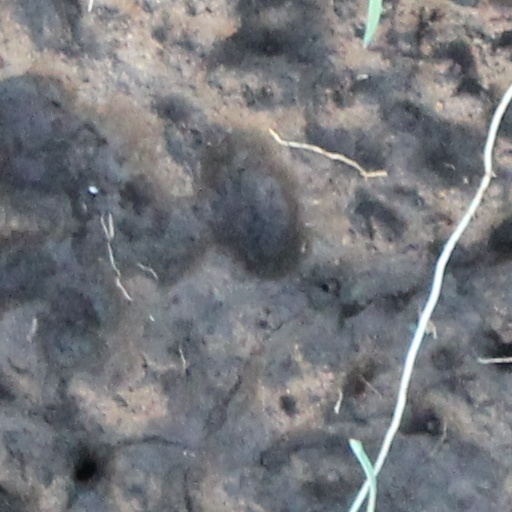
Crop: wheat